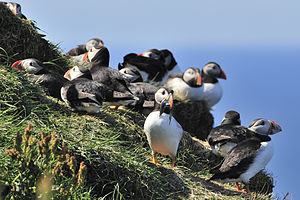
Mykines / Geografi / Fauna
Mykines er den vestligste ø på Færøerne. På Mykines findes kun bygden Mykines. Indtil slutningen af 2004 udgjorde øen en selvstændig kommune, men er nu sammenlagt med Sørvágur kommune.